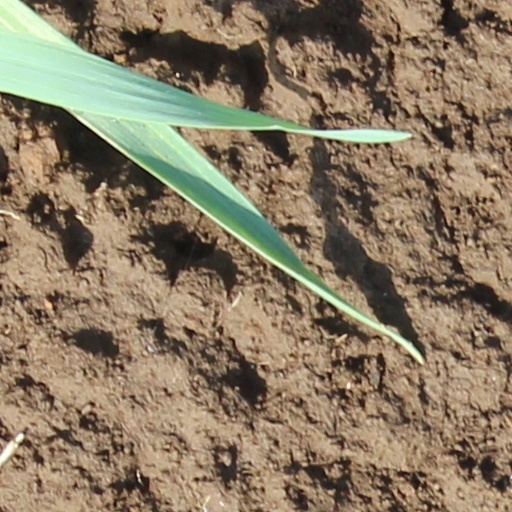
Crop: wheat